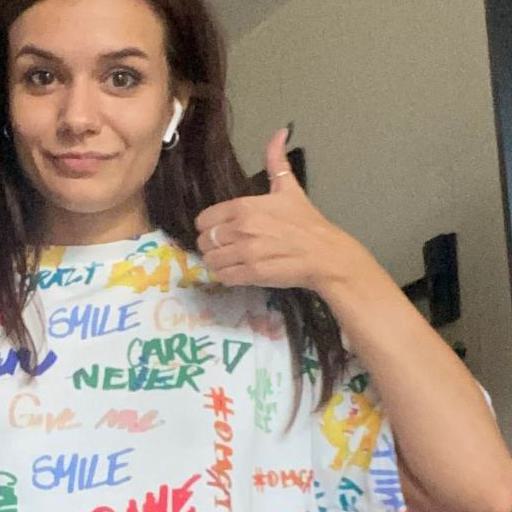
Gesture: like